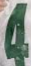
Number: 4